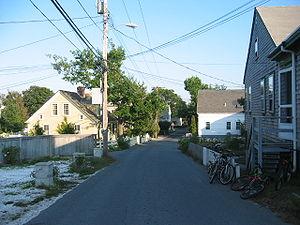
Provincetown est un village de Nouvelle-Angleterre située à l'extrémité du cap Cod dans le comté de Barnstable au Massachusetts, aux États-Unis. Cette petite ville de villégiature côtière compte une population permanente de 3 000 habitants alors que la population estivale peut augmenter jusqu'à 60 000 personnes. Souvent surnommée « P-town » ou « P'town », la localité est réputée pour ses plages, la baie de Provincetown, ses artistes, son industrie touristique et son statut de destination gaie. Provincetown compte la plus grande concentration de couples homosexuels aux États-Unis.